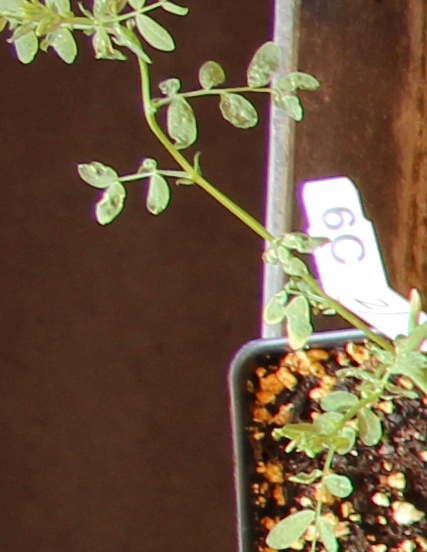
Label: Lentil